Babylonian astronomical diaries

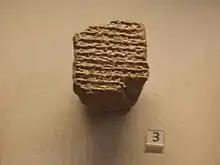
An astronomical diary recording the death of Alexander the Great (British Museum)

The Babylonian astronomical diaries are a collection of Babylonian cuneiform texts written in Akkadian language that contain systematic records of astronomical observations and political events, predictions based on astronomical observations, weather reports, and commodity prices, kept for about 600 years, from around 652 BCE to 61 BCE.